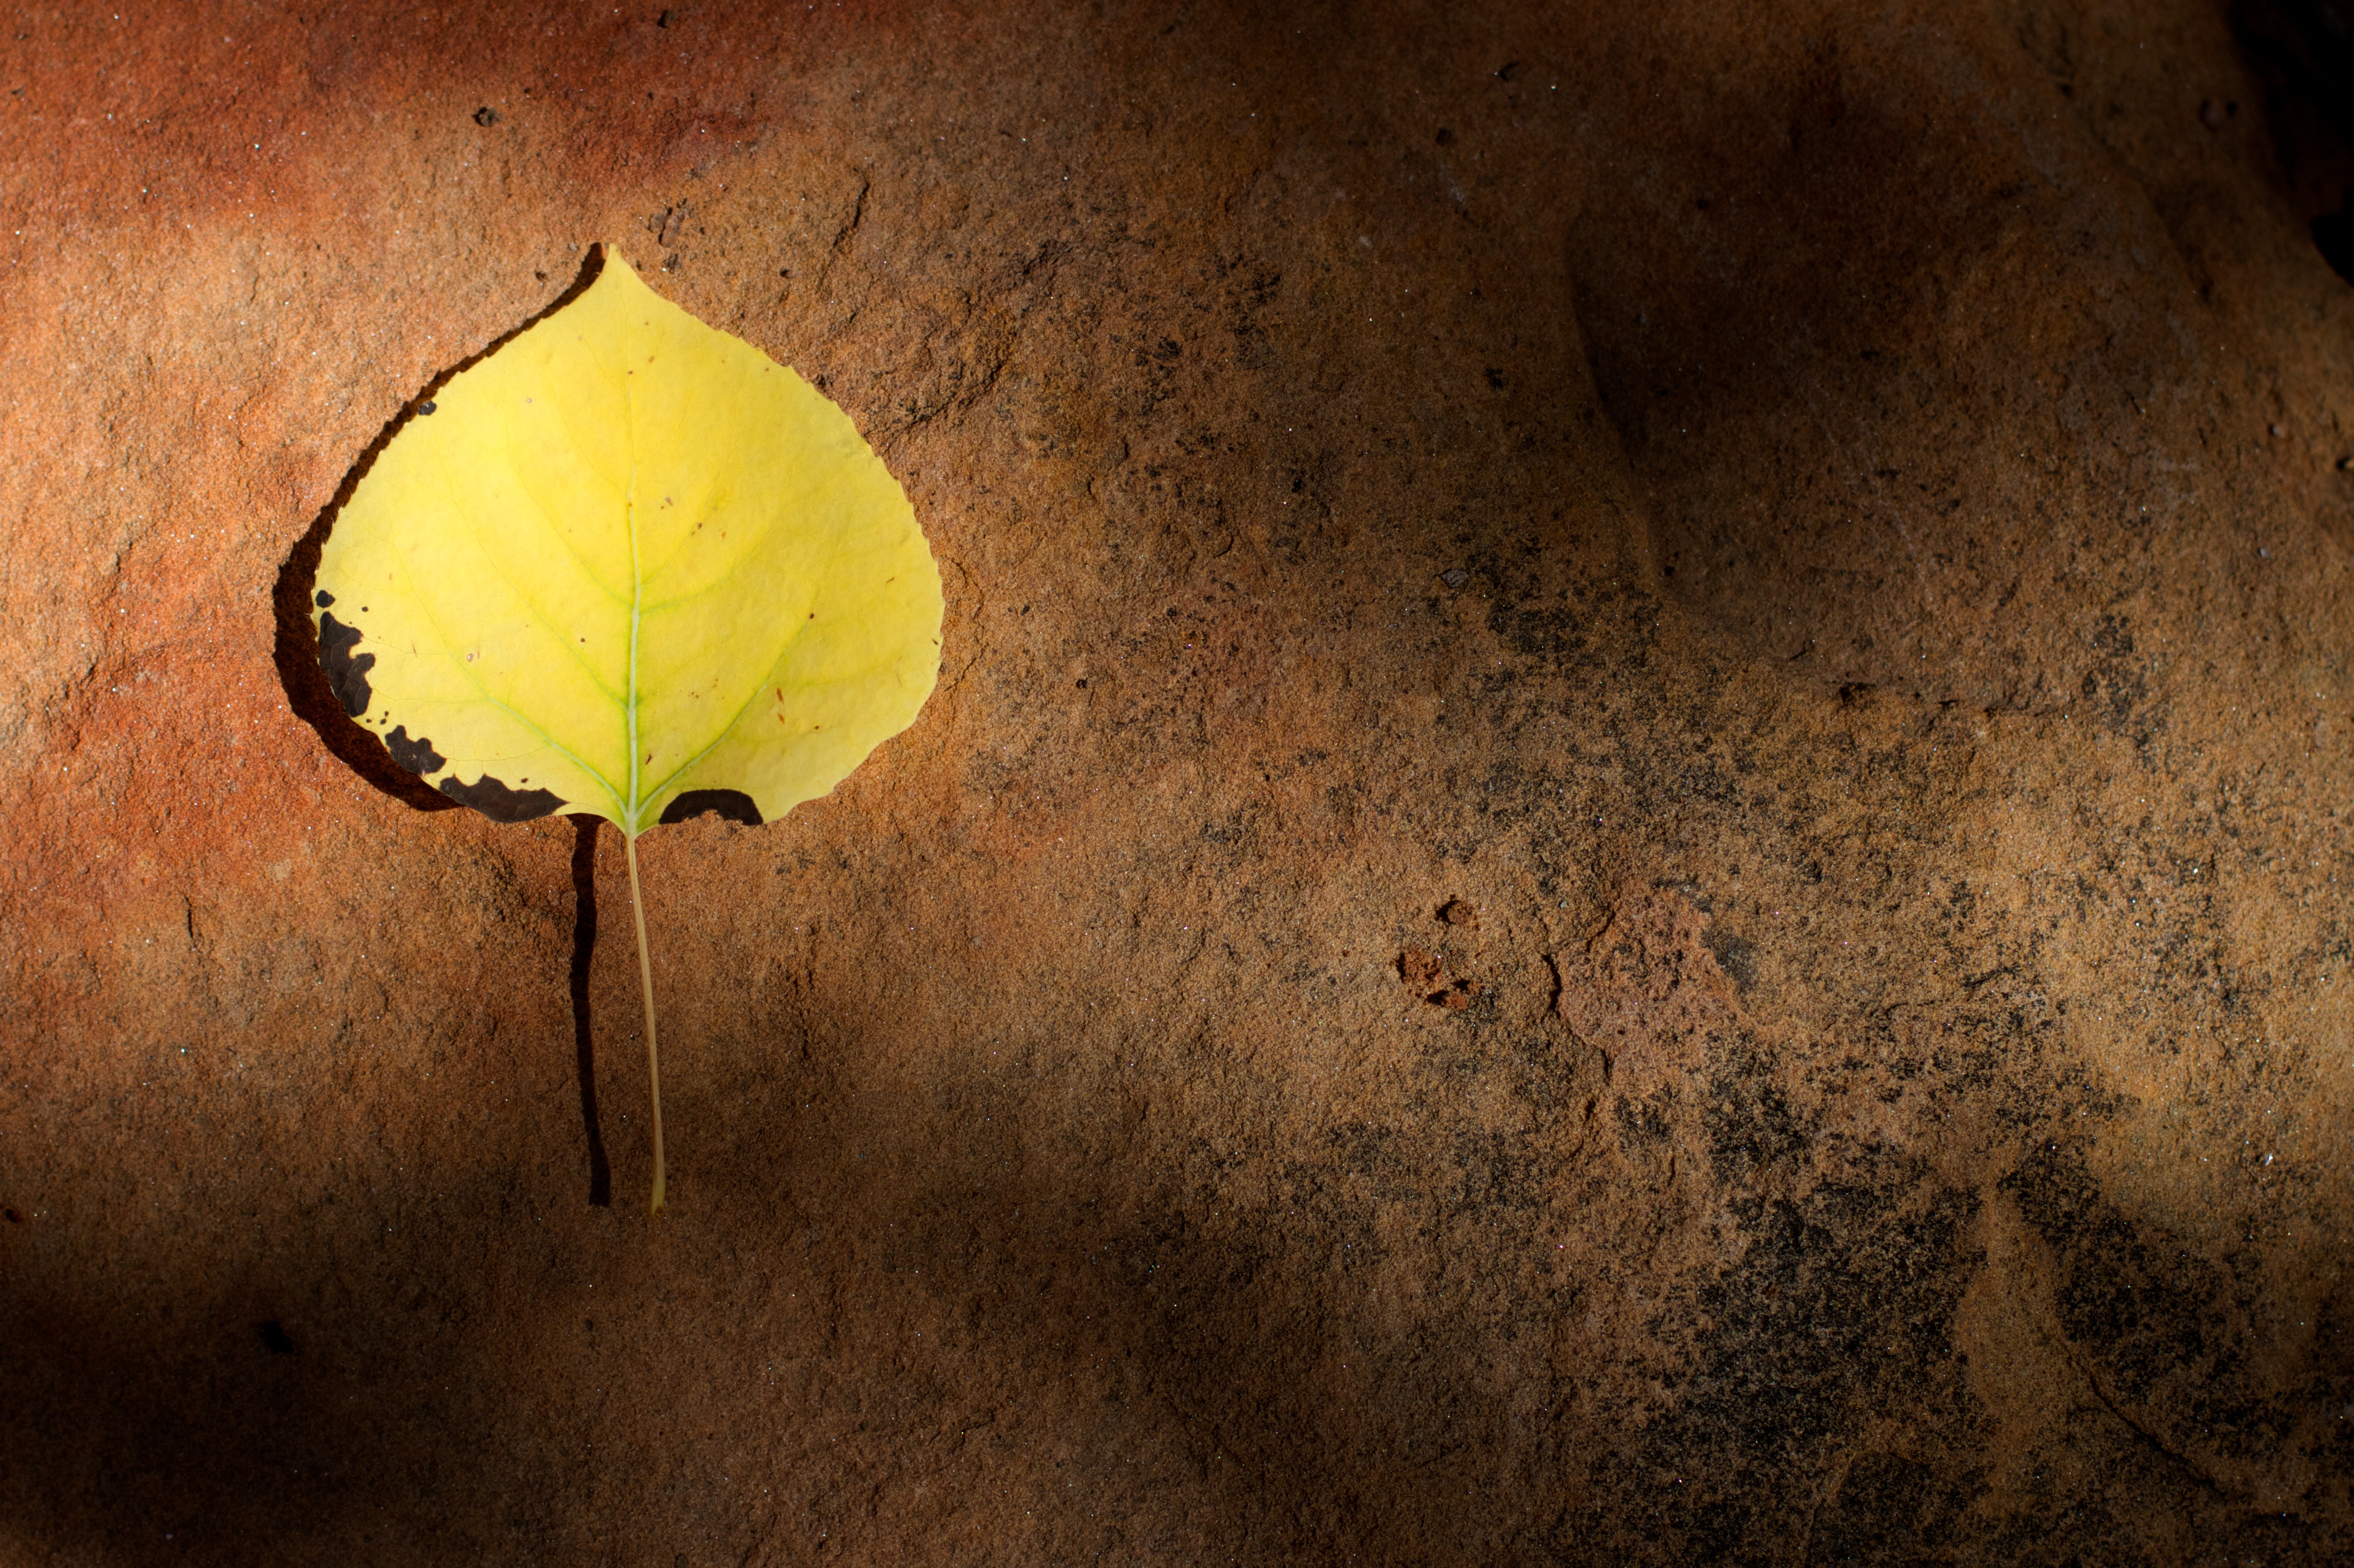
plant, photography, sunlight, leaf, flower, green, color, soil, yellow, flora, close up, 2015365, macro photography